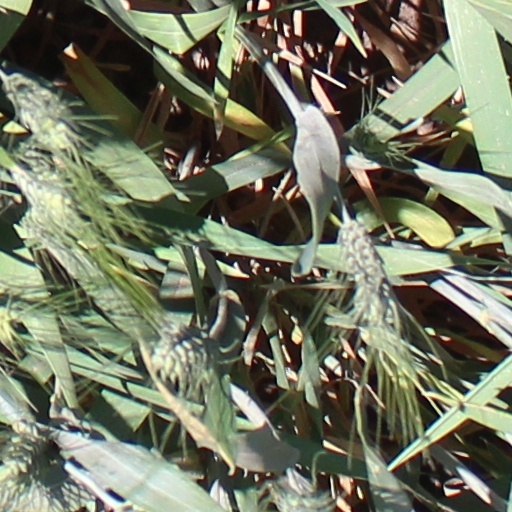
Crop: wheat